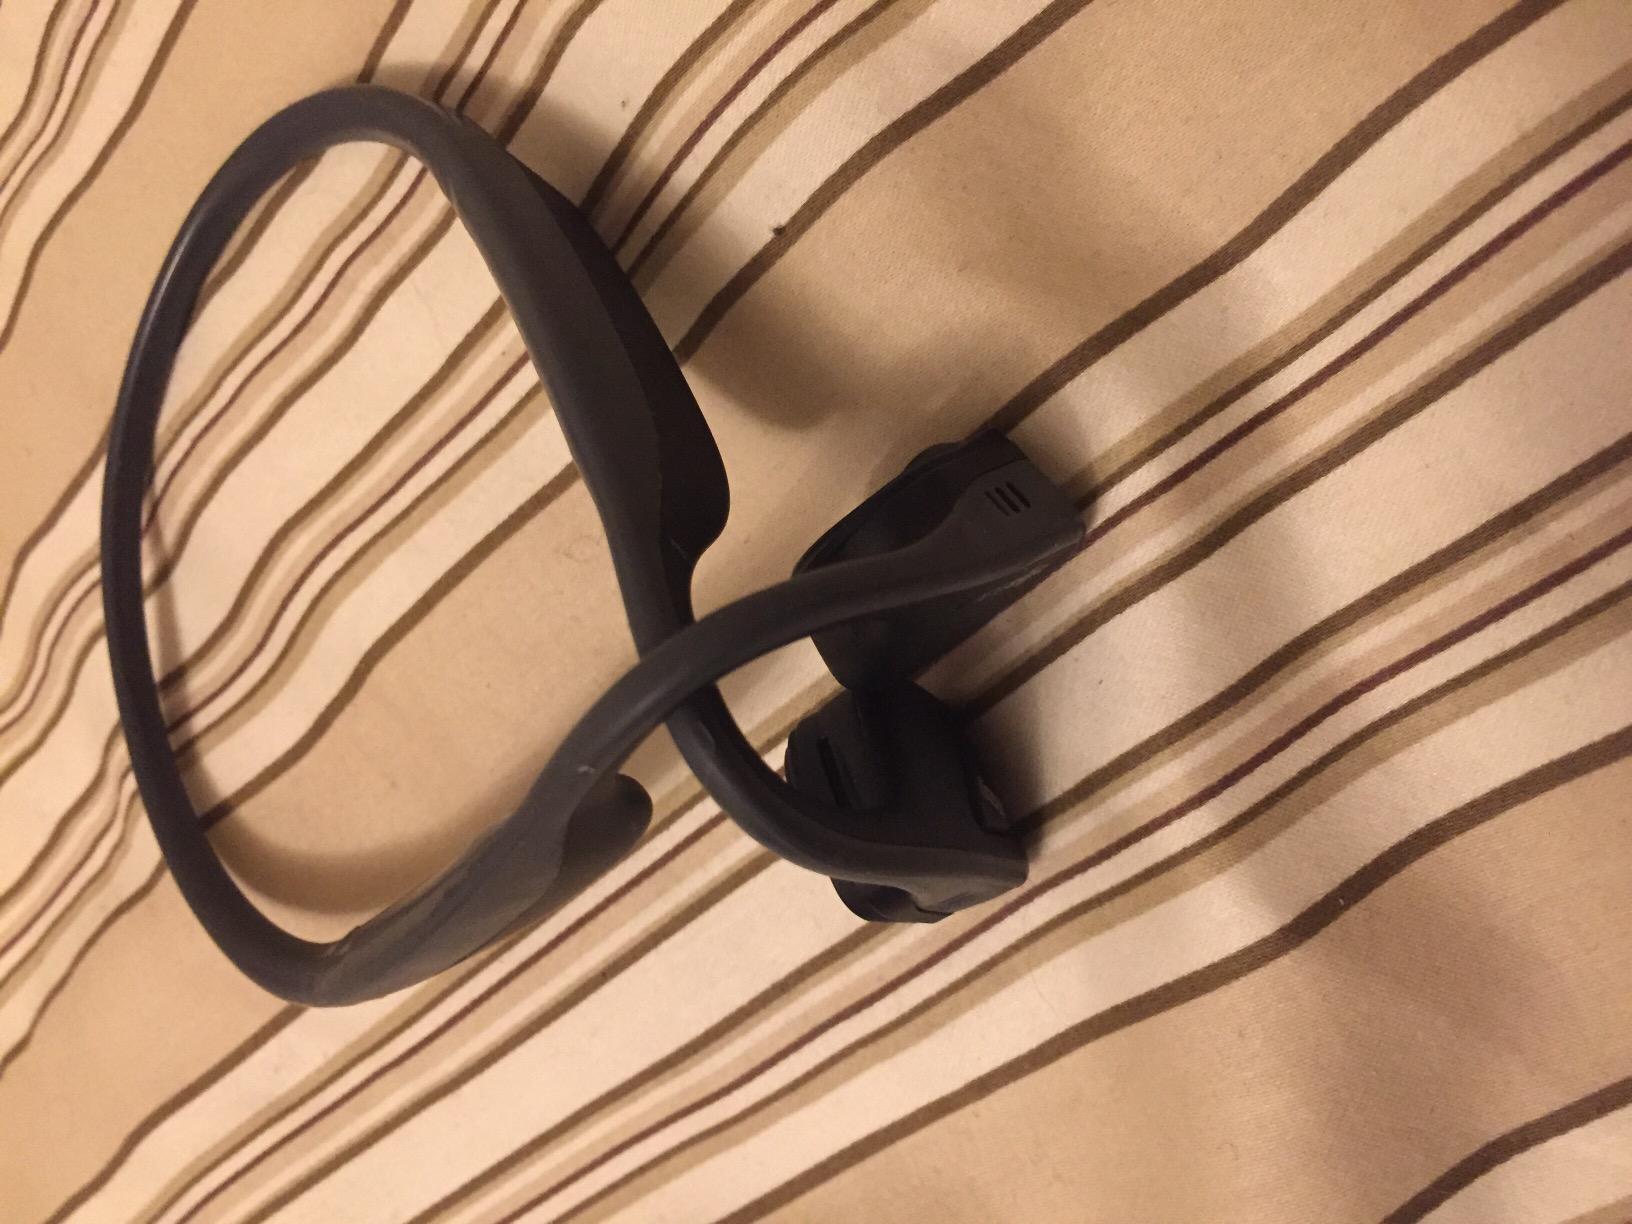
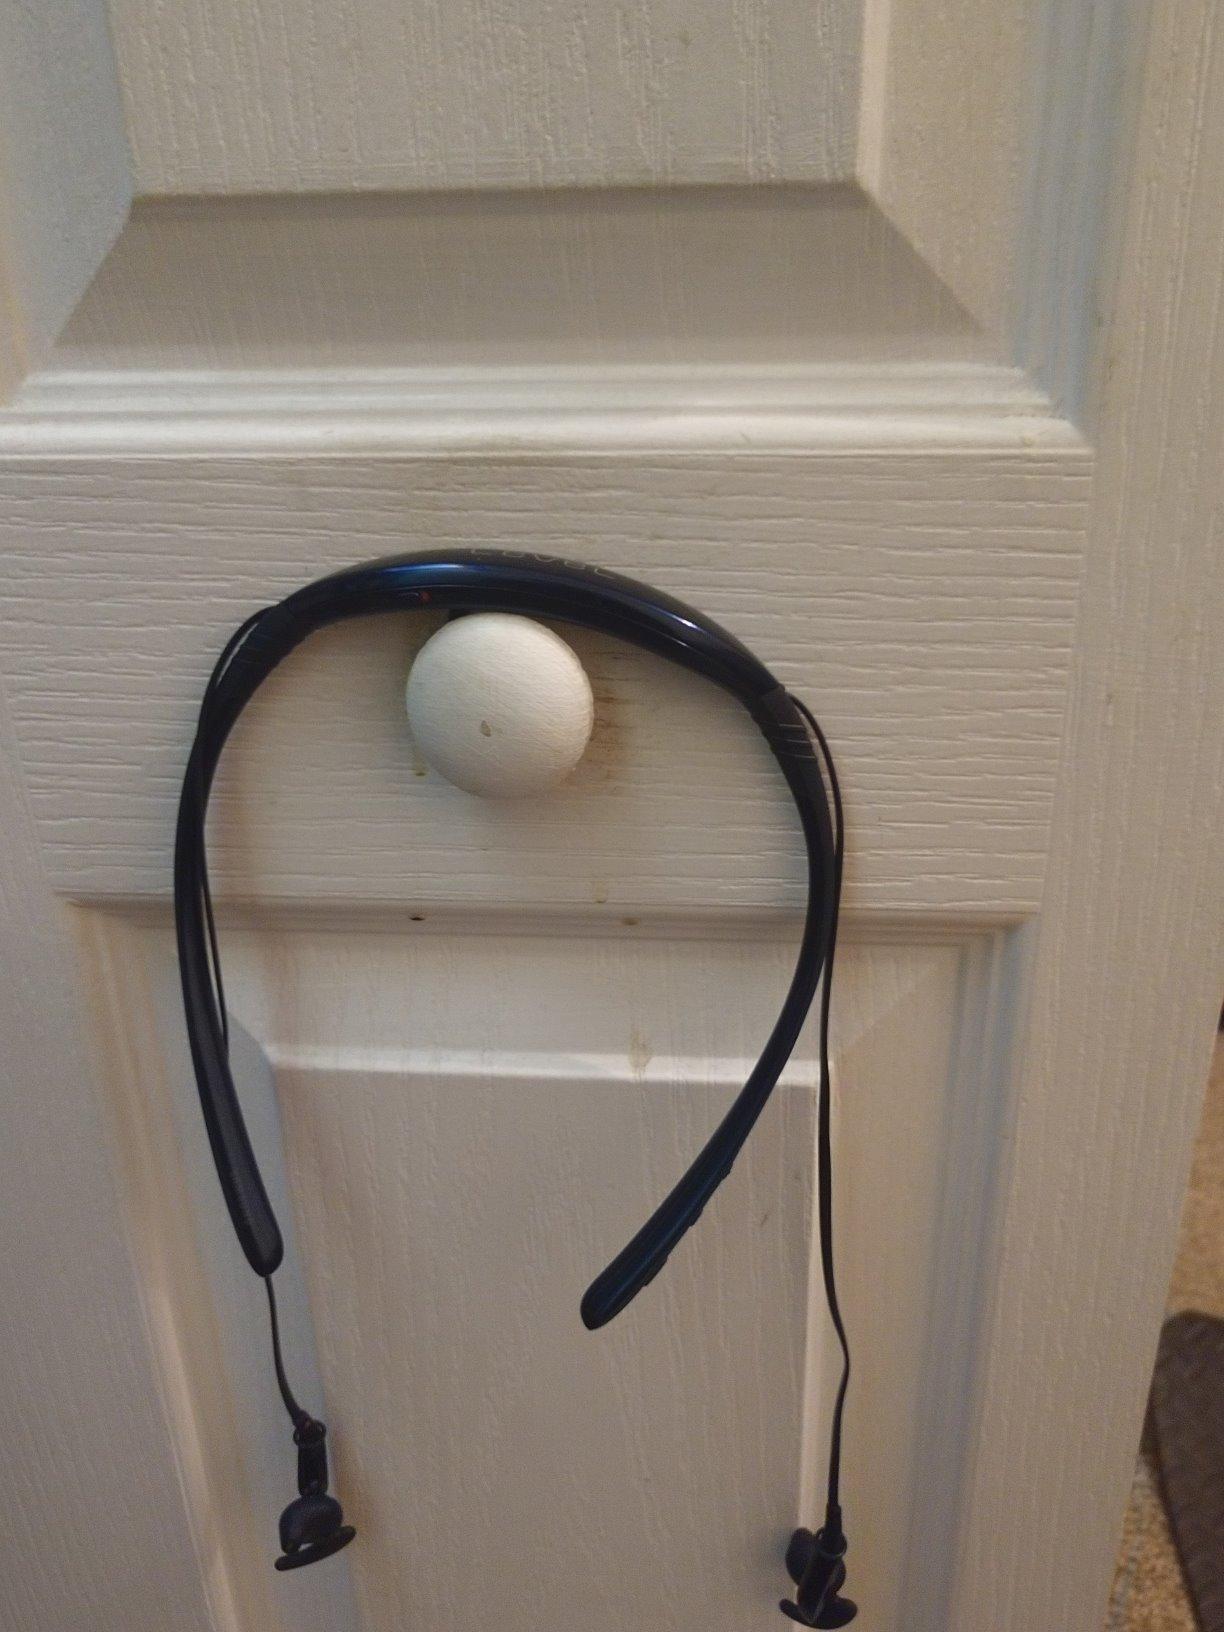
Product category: headphones
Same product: no